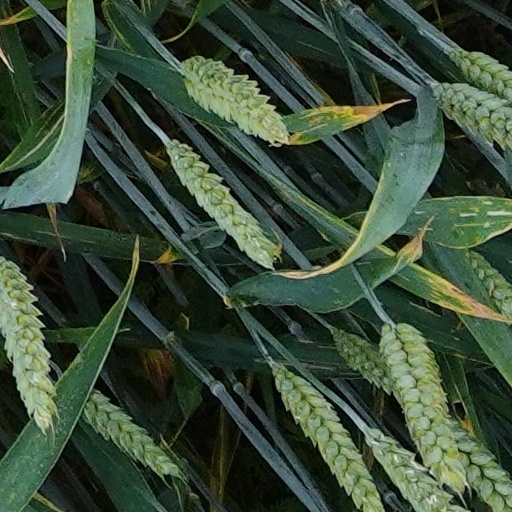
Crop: wheat